University of Oxford

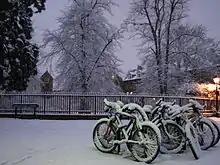
Wellington Square has become synonymous with the university's central administration.

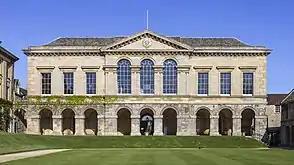
Main Quad, Worcester College

The university is a "city university" in that it does not have a main campus; instead, colleges, departments, accommodation, and other facilities are scattered throughout central Oxford and in some other areas of the city. The Science Area, in which most science departments are located, is the area that bears closest resemblance to a campus. There is a ten-acre (4-hectare) Radcliffe Observatory Quarter in the northwest of the city.